Alicia Hempleman-Adams

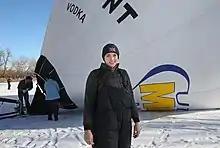
Hempleman-Adams in 2020

Alicia Nicole Hempleman-Adams (born 8 November 1989) holds the record for the youngest person to have reached the North Pole when she was flown there to meet her father at the age of eight. On 13 April 2005 she became the youngest person to traverse Baffin Island, aged 15.